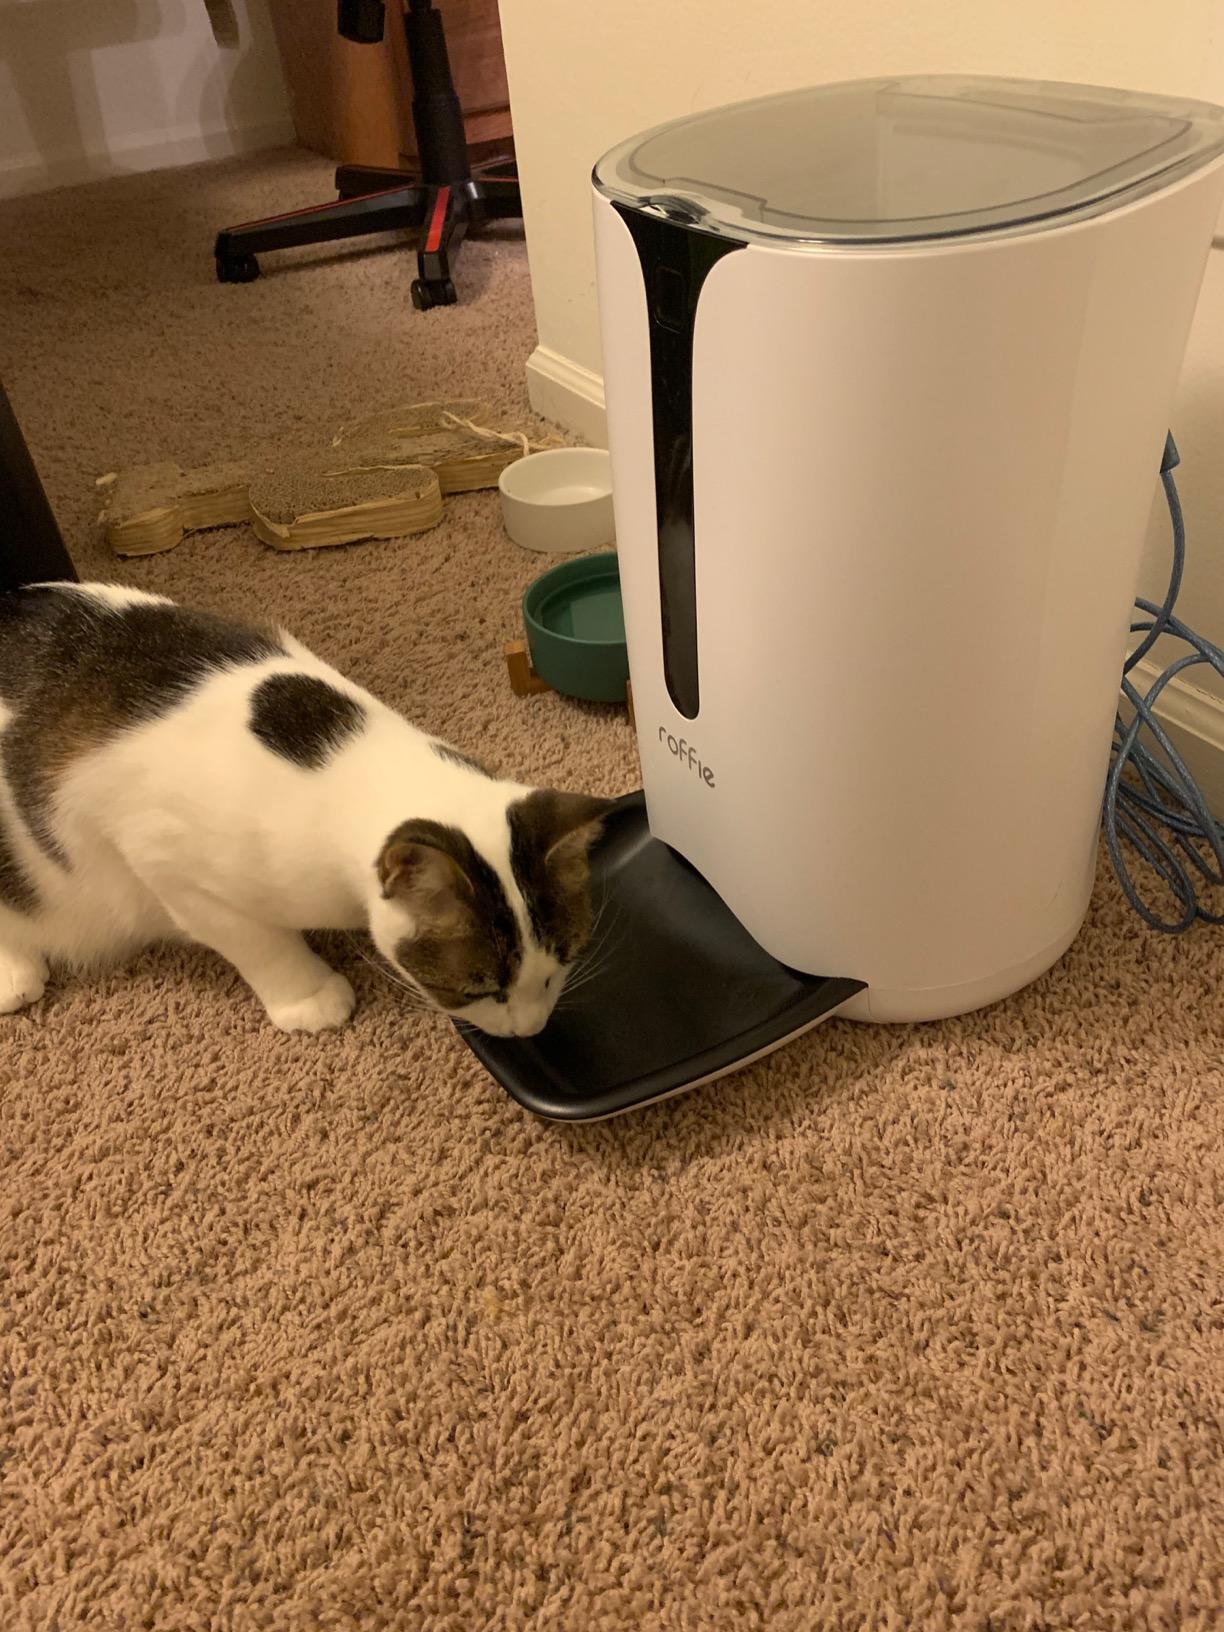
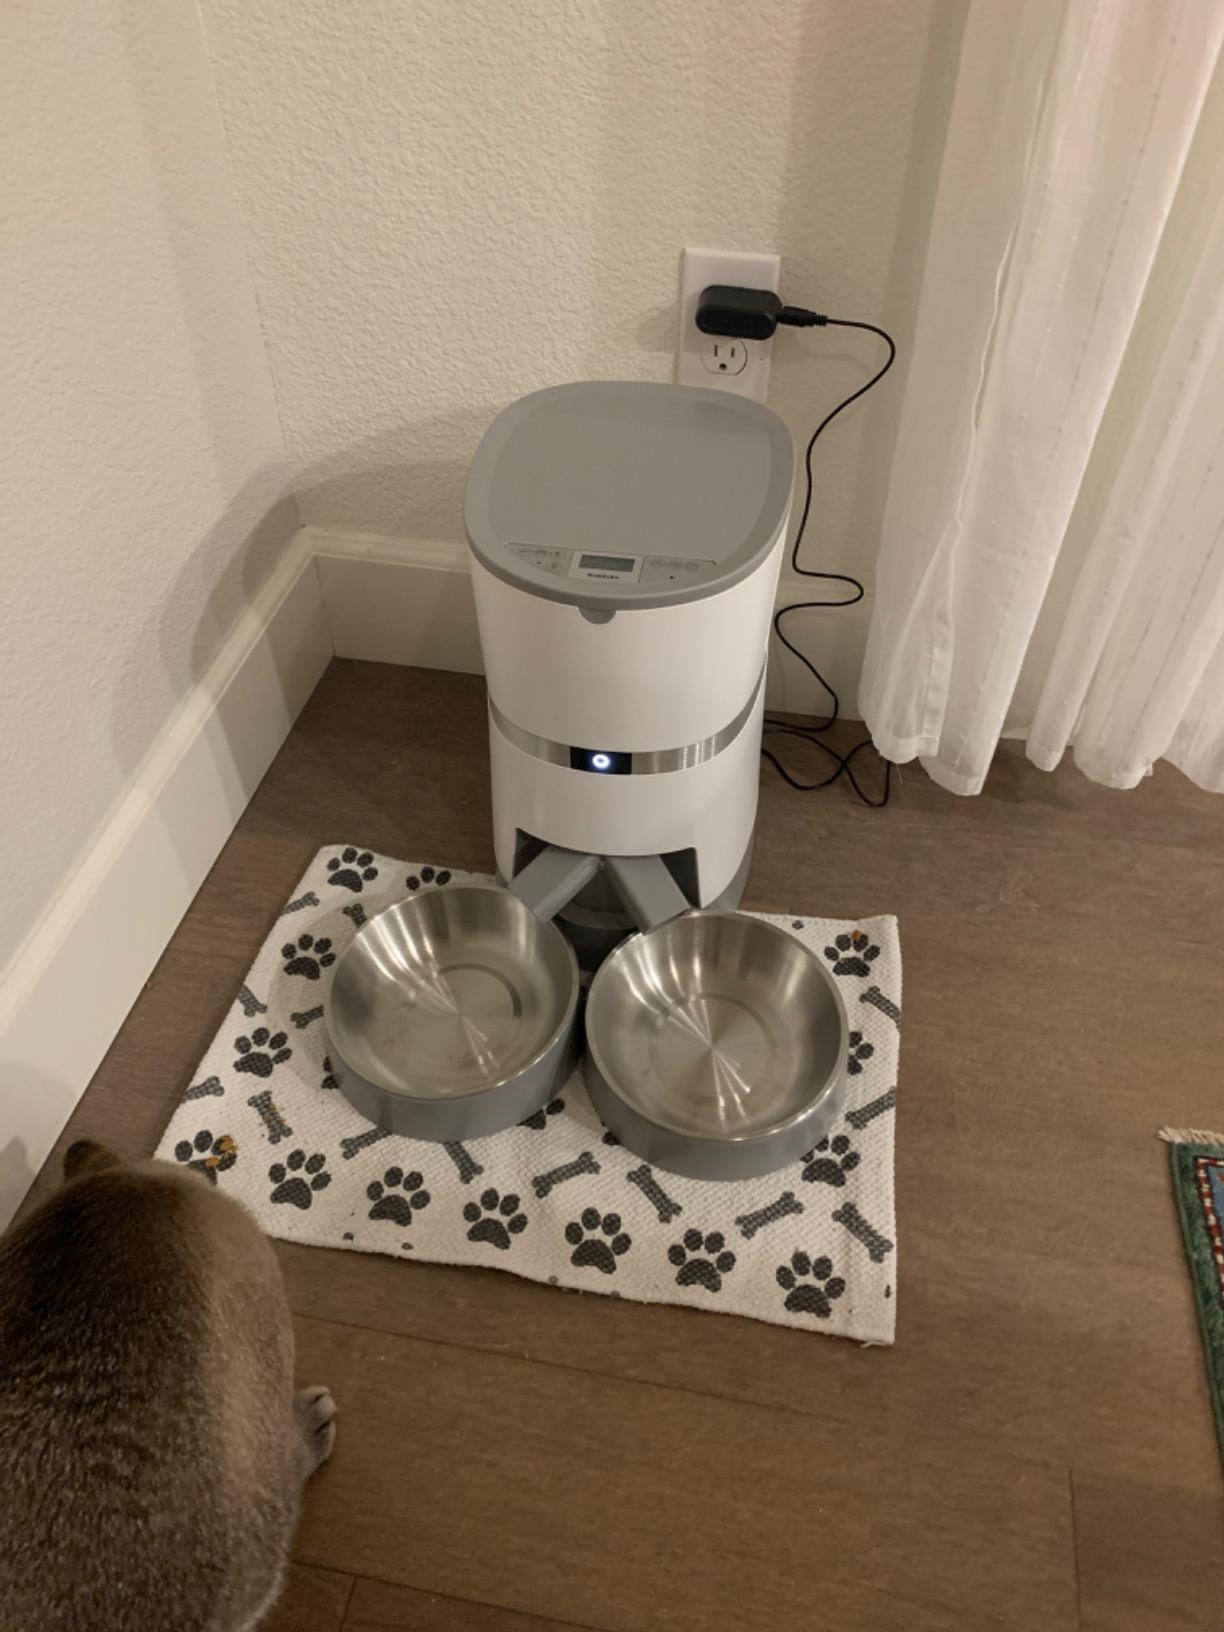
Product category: items_feeder
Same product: no